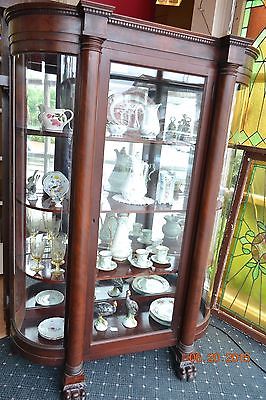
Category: cabinet